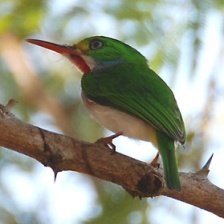
Species: CUBAN TODY
Scientific name: TODUS MULTICOLOR